Baruto Kaito

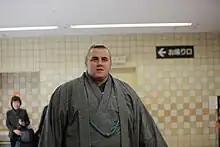
Baruto at the January 2010 basho in Tokyo

On the seventh day of the January 2010 tournament he finally managed to defeat a "yokozuna", Hakuhō, by "sukuinage", or beltless arm throw, his first win over a "yokozuna" in nineteen attempts. This earned him his first Outstanding Performance award, and he finished on 12–3. He became only the third wrestler to compile 33 wins over three tournaments in a "san'yaku" rank and not be promoted to "ōzeki", following Kotogahama in 1957 and Miyabiyama (twice) in 2006. At the March tournament in Osaka it was indicated by Sumo Association official Tomozuna Oyakata that he would need to win at least 13 bouts and be in contention for the "yūshō" to earn "ōzeki" promotion. Baruto was nursing an injury to his left thumb throughout the "basho", which he picked up in a training session with Aran. However, he produced his best score in the top division to date of 14–1, and lost only to Hakuhō on Day 11. He was in contention for the championship until the final bout of the tournament, which Hakuhō won over Harumafuji to complete an undefeated 15–0 performance. Baruto was rewarded with special prizes for Fighting Spirit and Technique, the first time since Kotomitsuki in July 2007 that one wrestler has received two prizes in the same tournament.